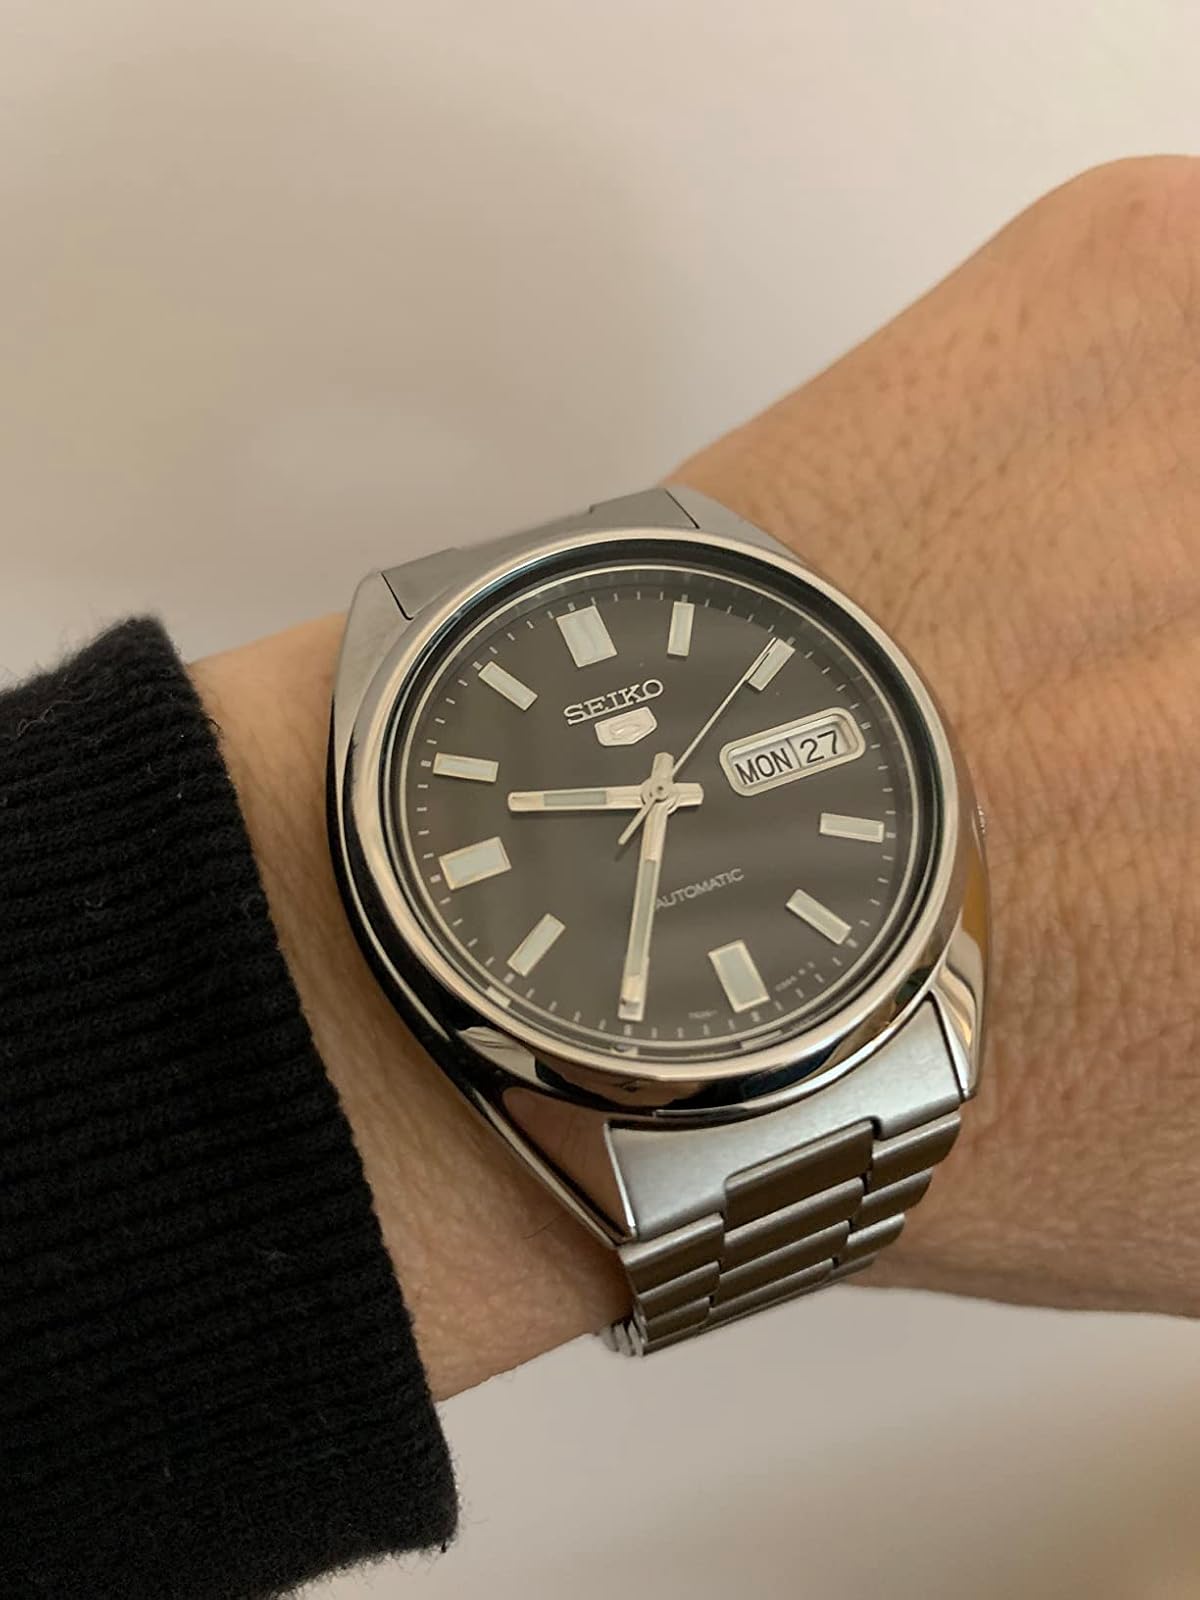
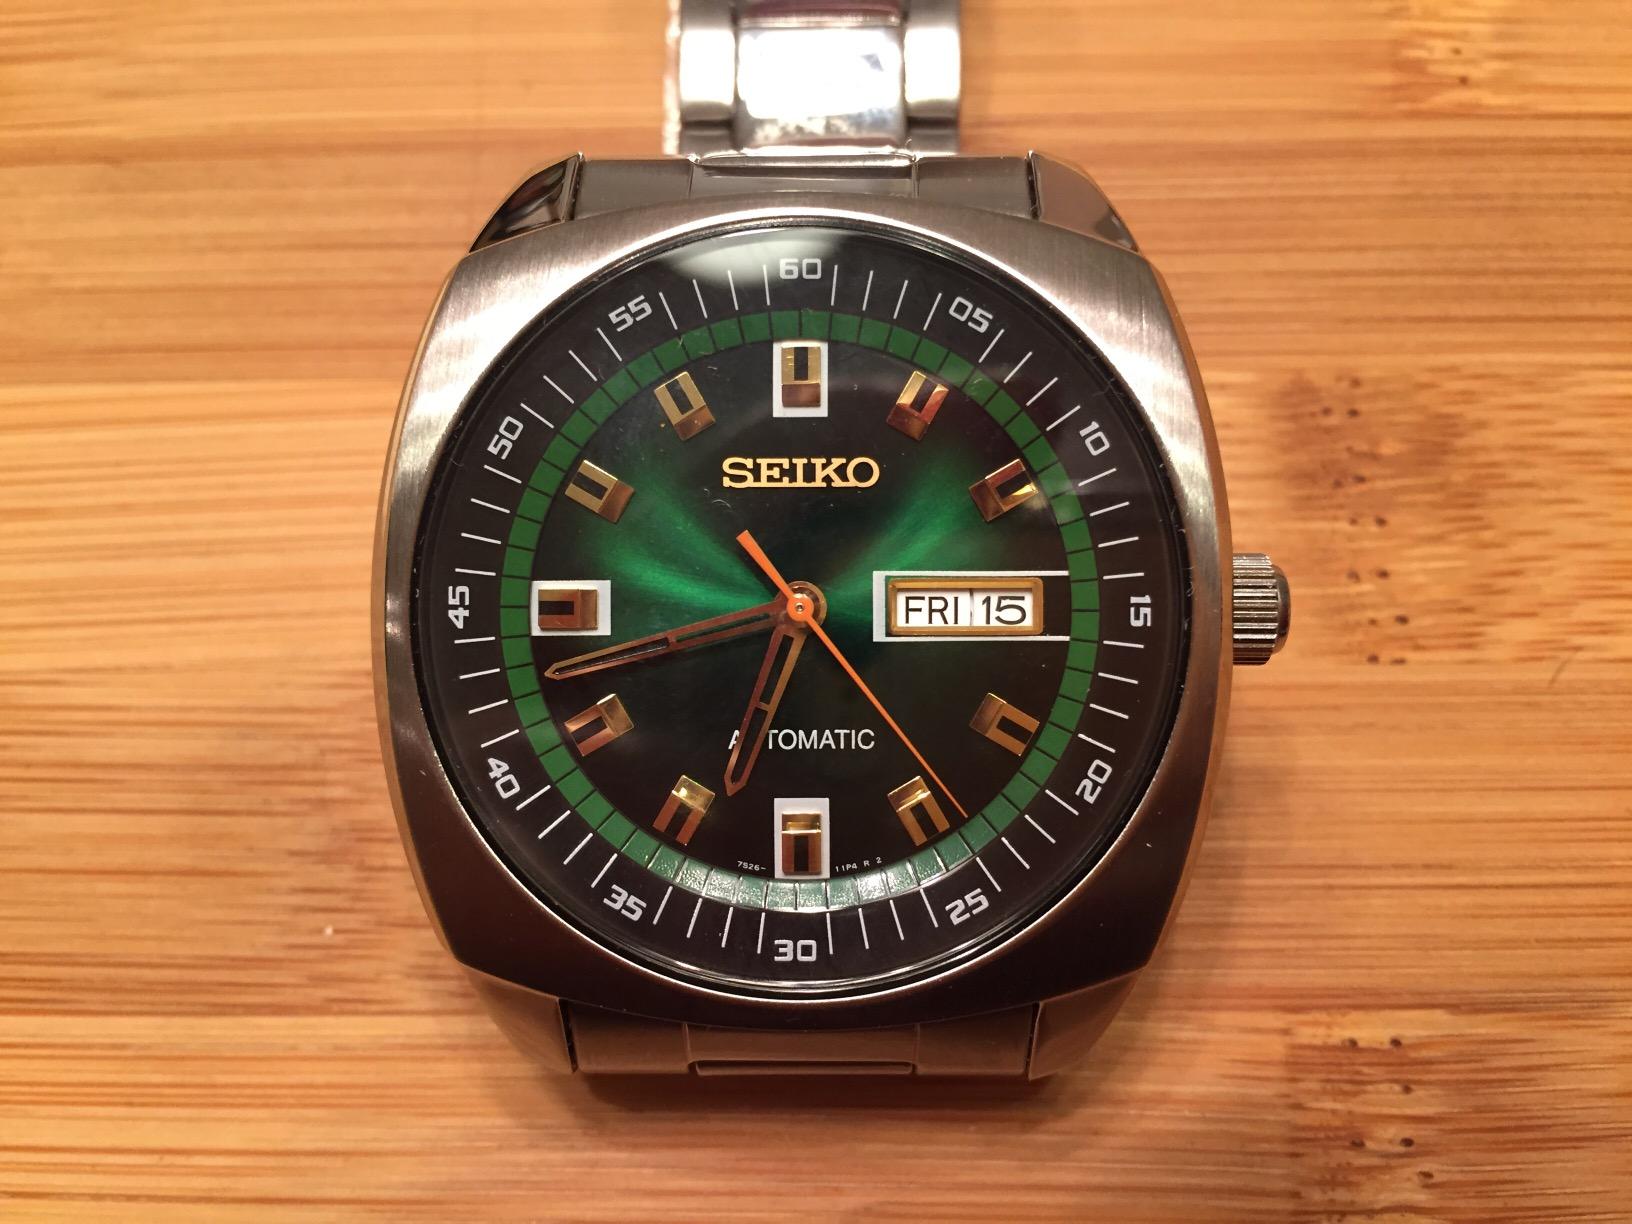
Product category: accessories_watch
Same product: no